Apex Legends

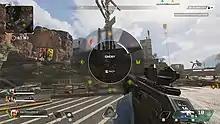
A gameplay screenshot showing the game's ping system

"Apex Legends" is an online multiplayer battle royale game featuring squads of three players using pre-made characters with distinctive abilities, called "Legends", similar to those of hero shooters. Alternate modes have been introduced allowing for single and for two-player squads since the game's release. The game is free-to-play and monetized through microtransactions and loot boxes, which allow the player to spend both real money and in-game currency on cosmetic items, such as outfits for the Legends and new colors for weapons.